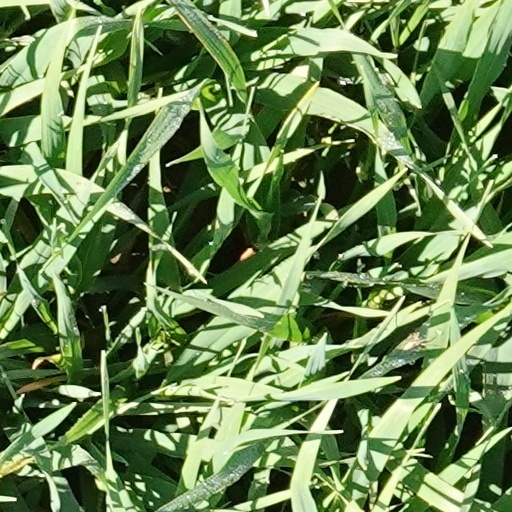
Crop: wheat